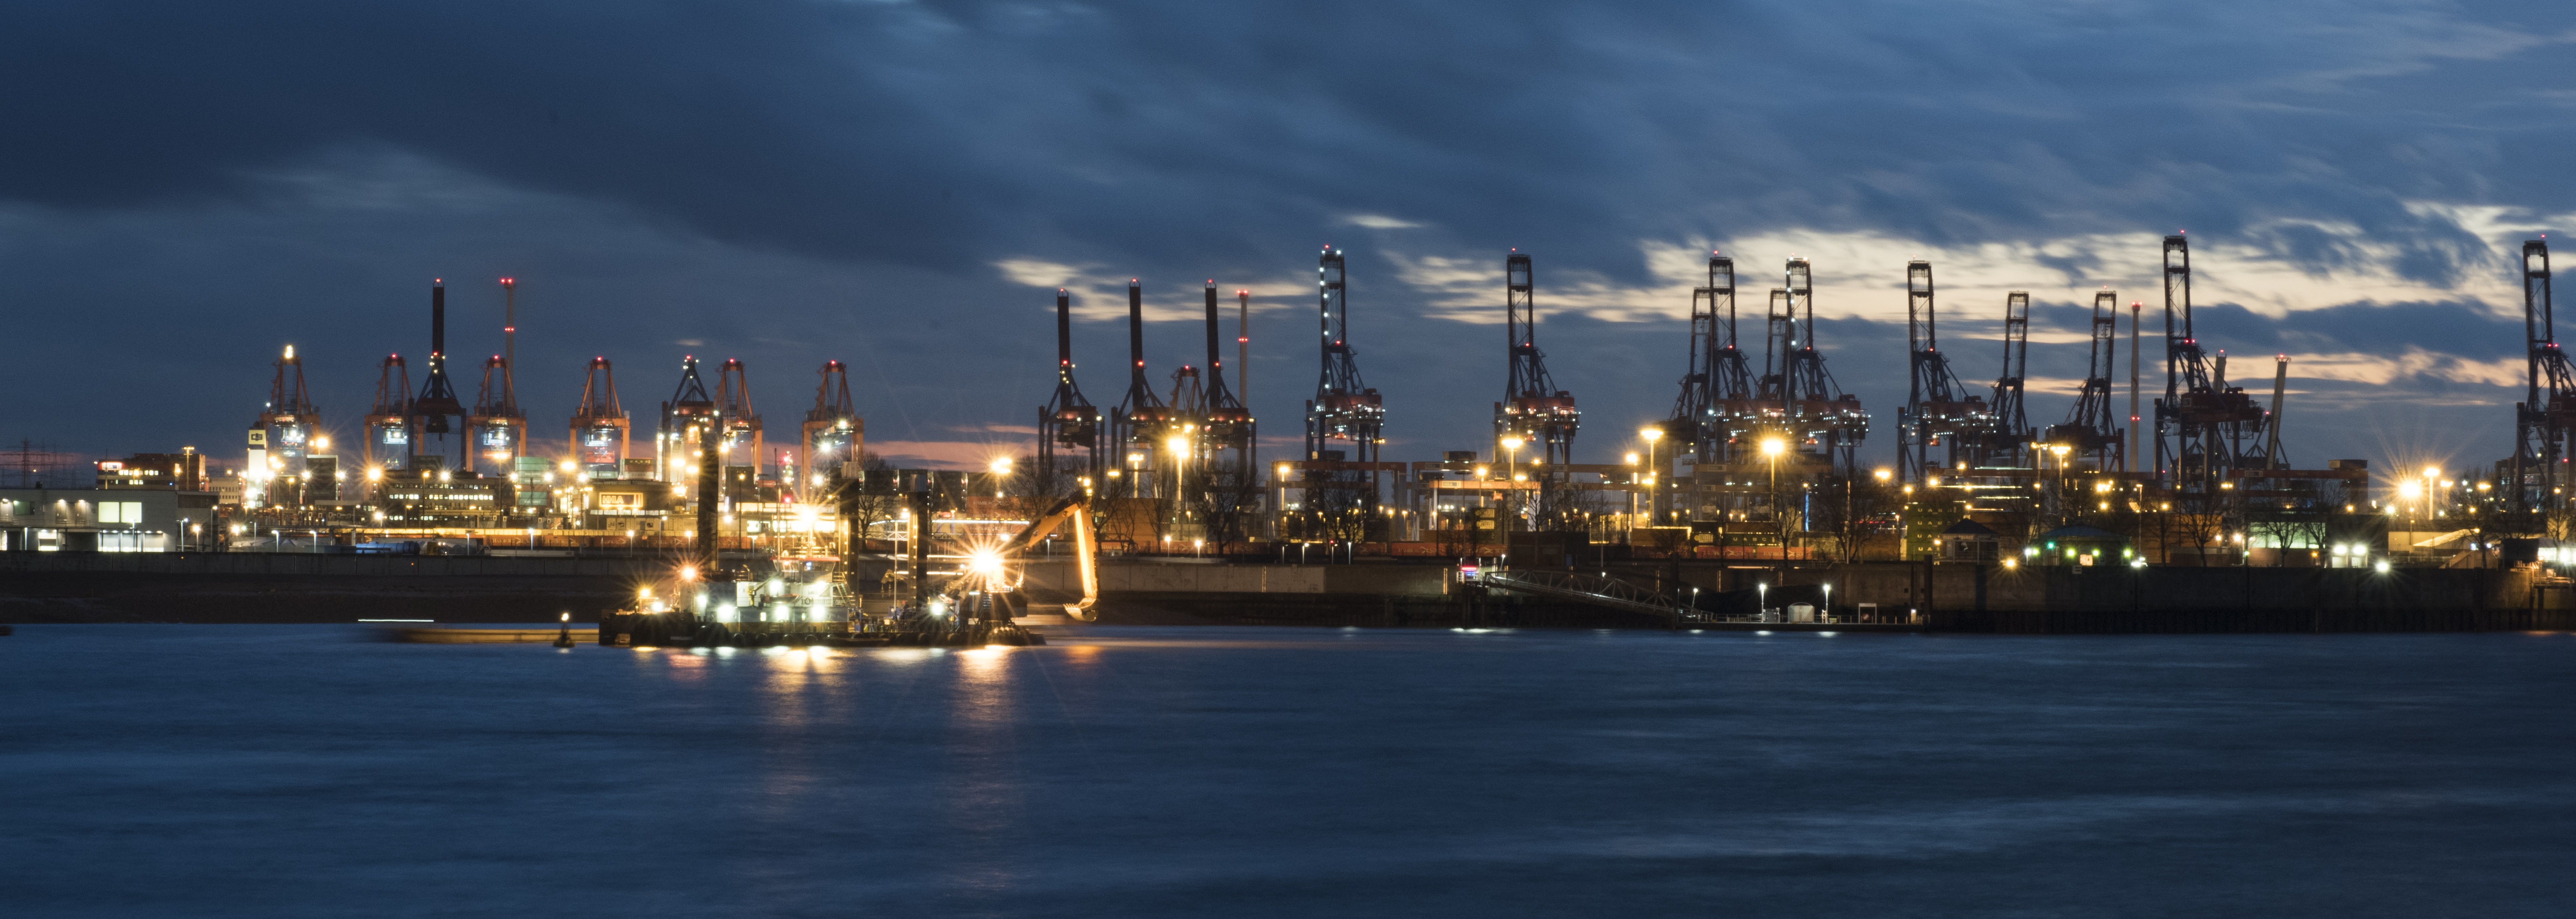
sea, dock, skyline, night, ship, cityscape, dusk, evening, vehicle, harbor, marina, port, lights, clouds, maritime, port of hamburg